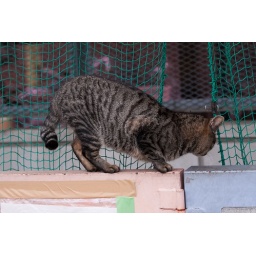
A street cat looking for food in the garbage.